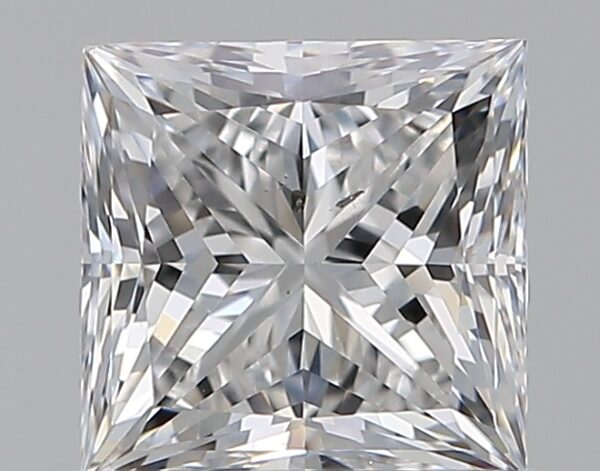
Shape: princess
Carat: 0.7
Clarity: SI1
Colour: E
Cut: EX
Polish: EX
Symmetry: VG
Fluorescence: N
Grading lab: GIA
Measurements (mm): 4.84 x 4.79 x 3.49